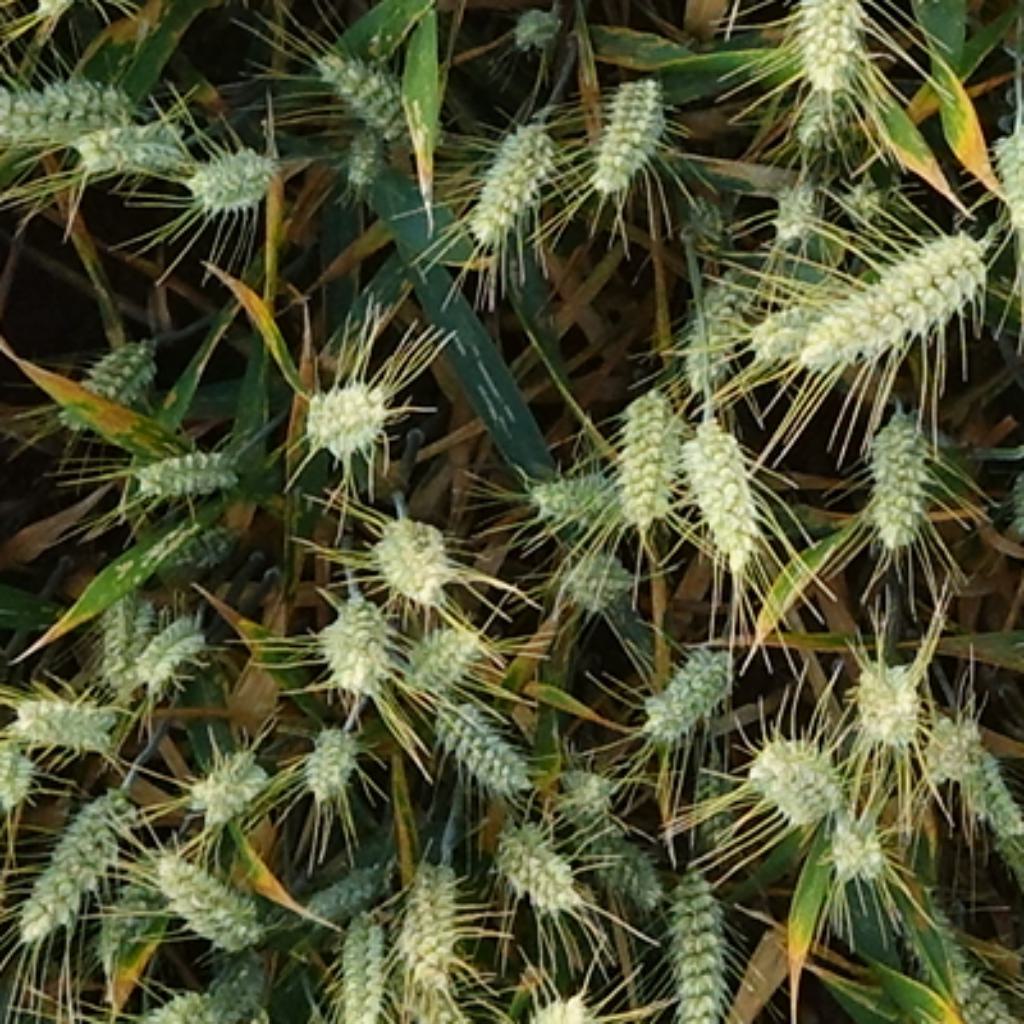
Country: France
Location: VSC
Wheat development stage: Filling - Ripening